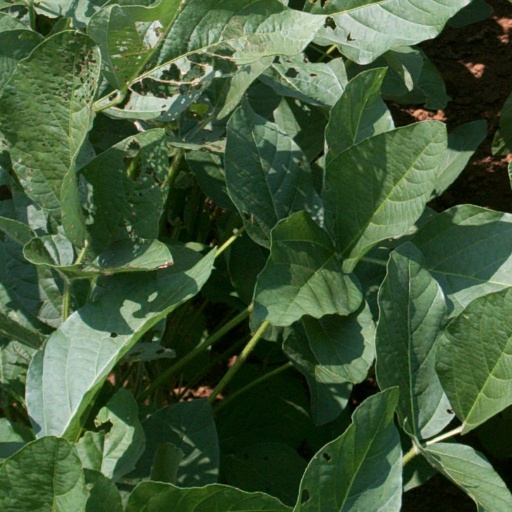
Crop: soybean